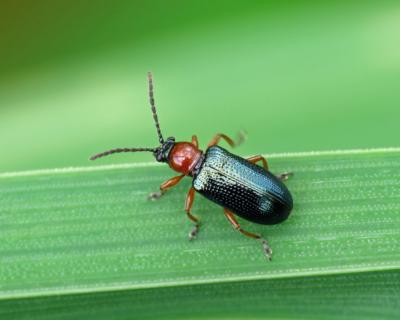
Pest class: cereal_leaf_beetle